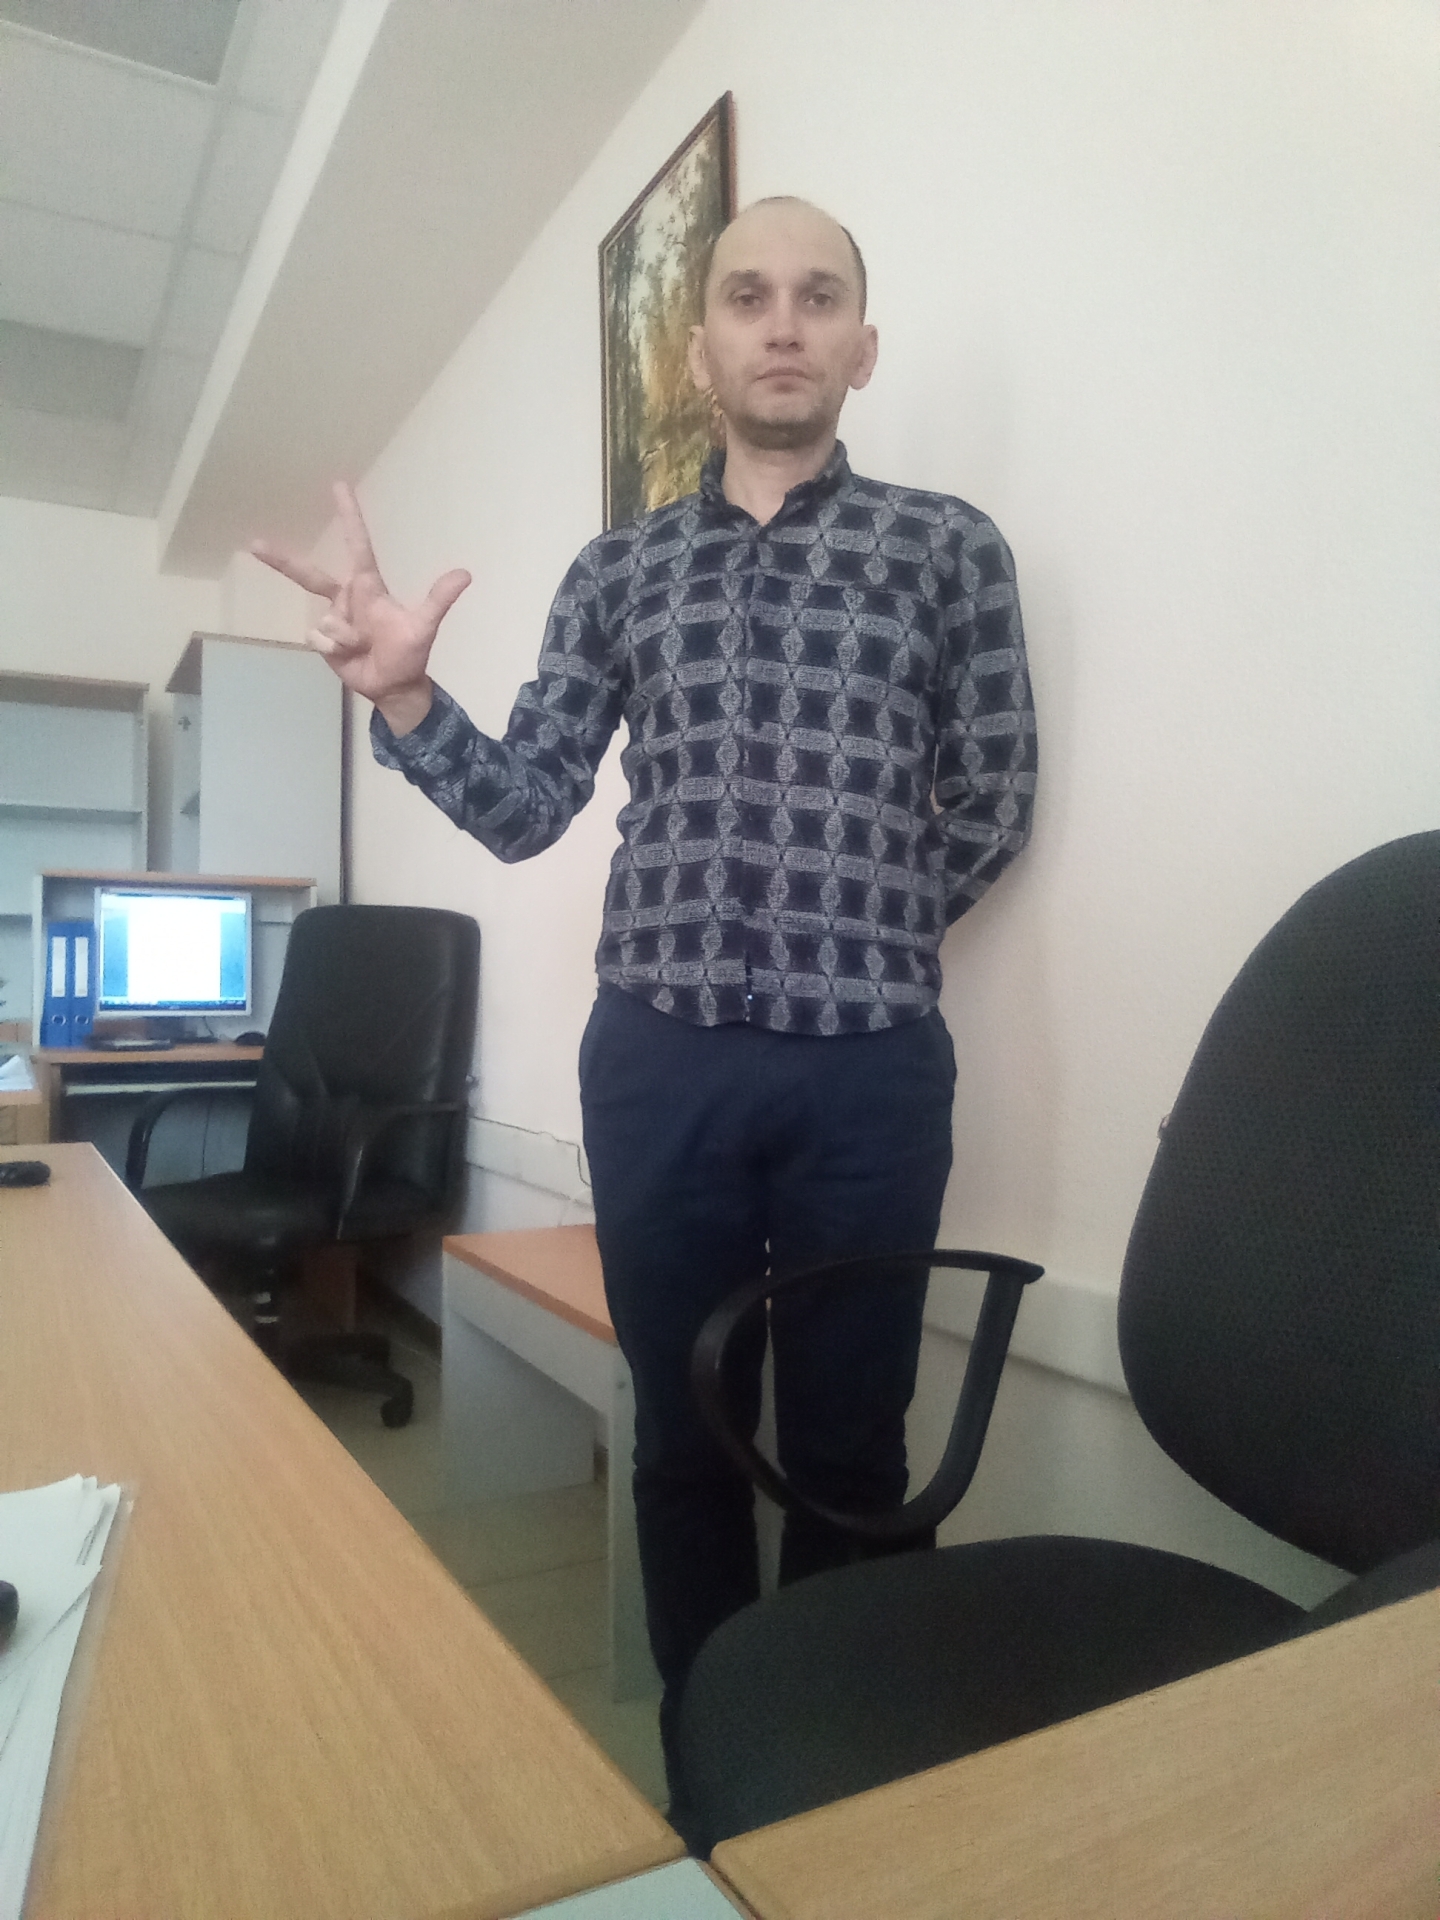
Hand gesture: three2